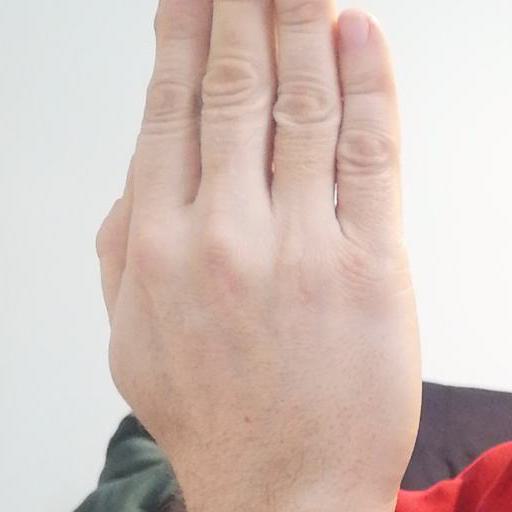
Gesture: stop_inverted